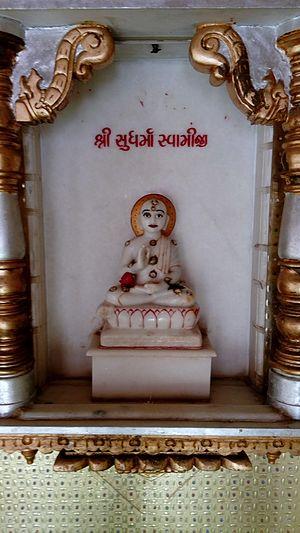
Swami Sudharma appelé aussi Sudharman est le cinquième disciple en chef ou ganadhara d'un Maître éveillé du jaïnisme, le vingt-quatrième, Mahâvîra. Il vivait au VIᵉ siècle avant notre ère, et, Swami Sudharma a obtenu l'illumination, le moksha, bien après lui, à l'âge de 100 ans, 13 ans après son frère de foi: Swami Gautama, le premier chef de Mahavira. Ils étaient à l'époque 11 ganadharas à s'occuper de près de 14 000 ascètes qui croyaient en Mahâvîra. Ces ganadharas étaient des brahmanes à l'origine. L'histoire a aussi retenu que Swami Sudharma a collecté les enseignements de son Maître mis sous la forme de questions de l'élève et réponses du Tirthankara, œuvres dénommées Agamas de forme classique pour la philosophie orientale. Sudharman a pour descendants aujourd'hui dans la branche Shvetambara du jaïnisme tous les ordres mendiants sauf un. Dans ce mouvement jaïn, de nombreux temples ont des images de Swami Sudharma.